Gyeongju World

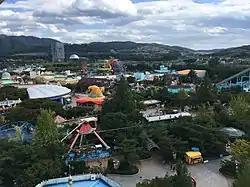

Gyeongju World is a theme park in Gyeongju, Gyeongsangbuk-do, South Korea. Gyeongju World is composed of "X-Zone," "Snow Sled Garden," and "Wizard Garden." The X-Zone has rides such as the Phaethon, the Megadrop, the Tornado, and the Exploration of Grand Canyon. There are ski sleds, adult sleds, and children's sleighs in Snow Sled Garden. Wizard Garden is a children's area with a wide variety of children's rides.